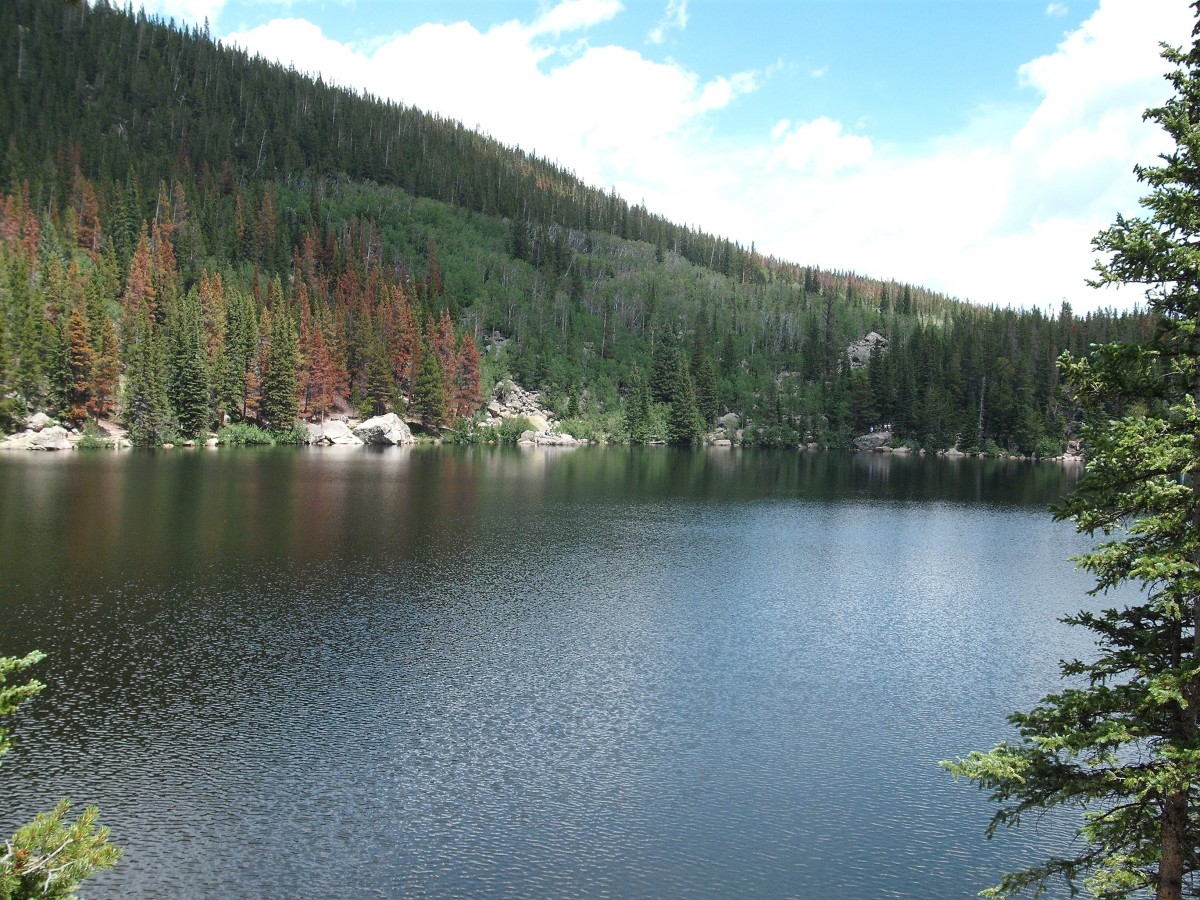
Tags: forest, wilderness, mountain, lake, river, pond, reflection, reservoir, body of water, loch